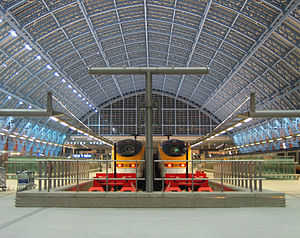
St Pancras Station / Baggrund / Sporlayout
Internationale Eurostar-tog i den renoverede banegårdshal.
St Pancras Station, også kendt som London St Pancras og siden 2007 som St Pancras International, er en endestation i det centrale London, hyldet for sin Victorianske arkitektur. Den fredede bygning ligger på Euston Road i St Pancras, London, mellem British Library, King's Cross Station og Regent's Canal. Den blev åbnet i 1868 af Midland Railway som den sydlige endestation på selskabets Midland Main Line, der forbandt London med East Midlands og Yorkshire. Da den åbnede var det buede Barlow banegårdshal det største enkelt-spændstag i verden.